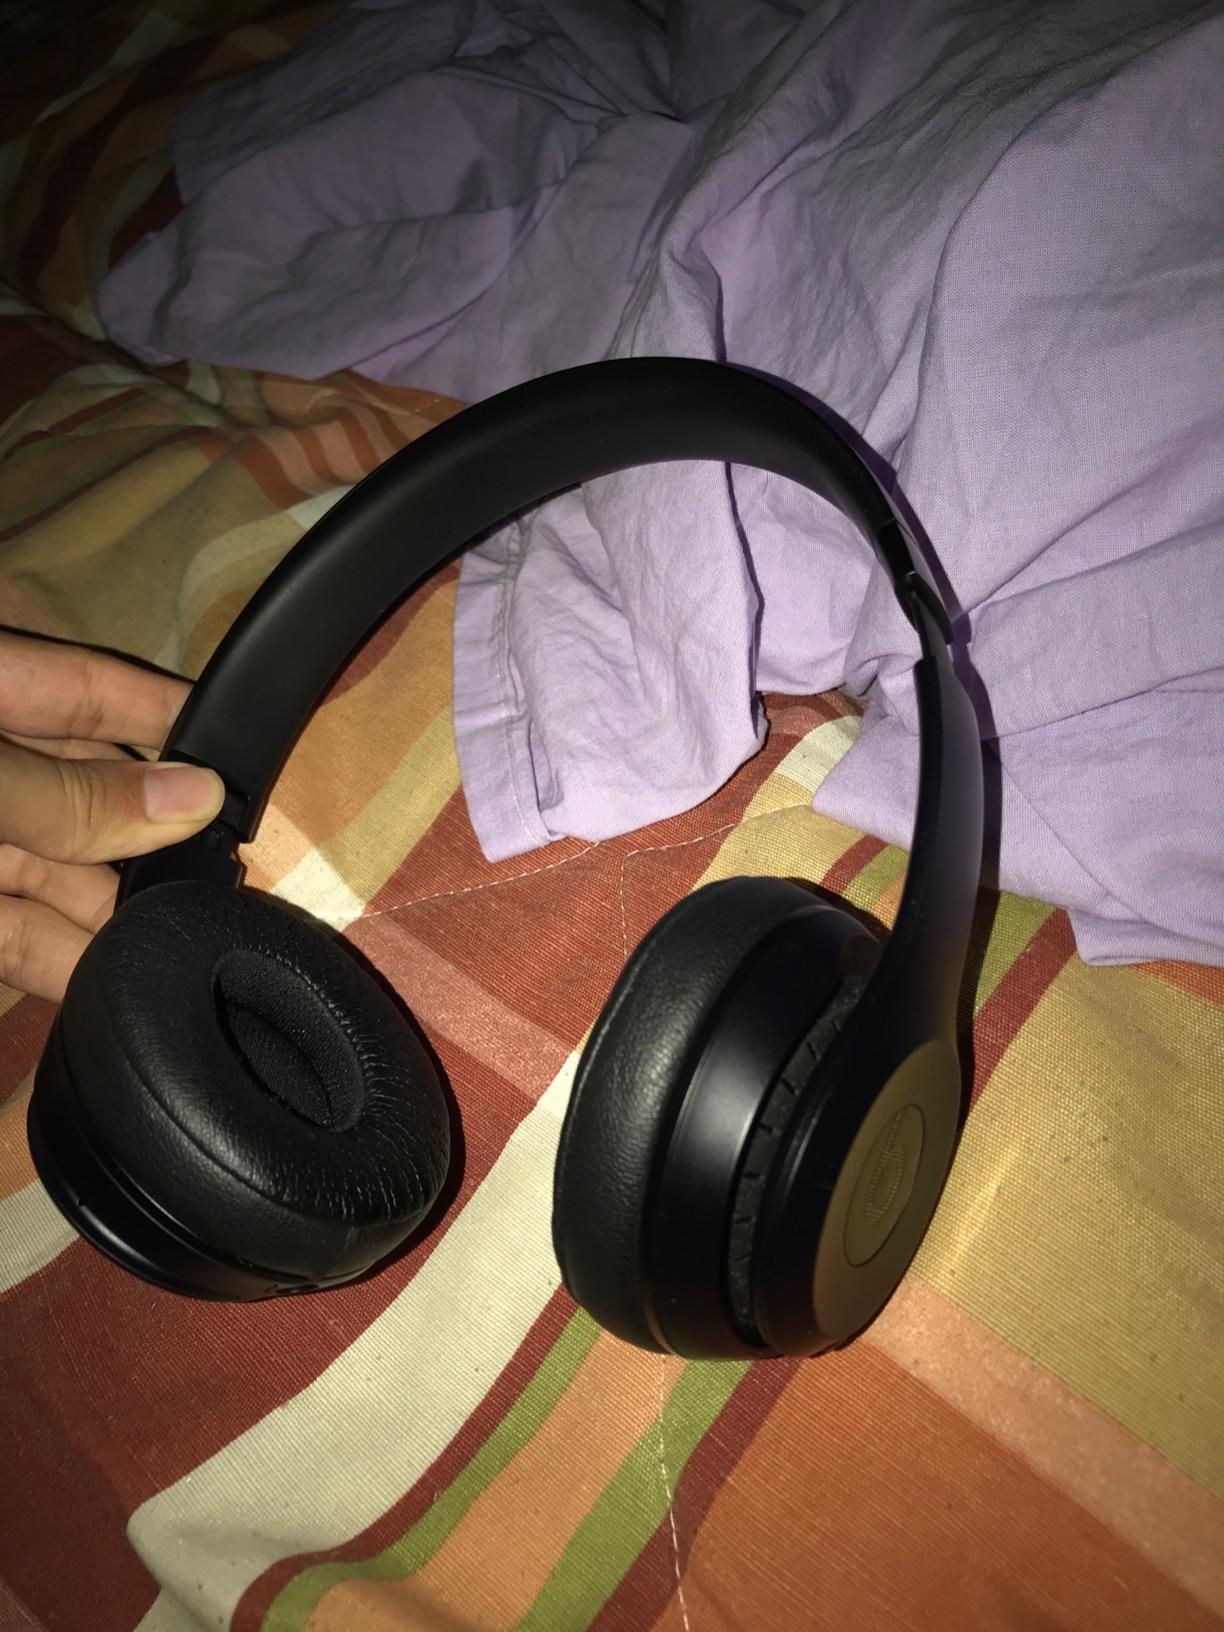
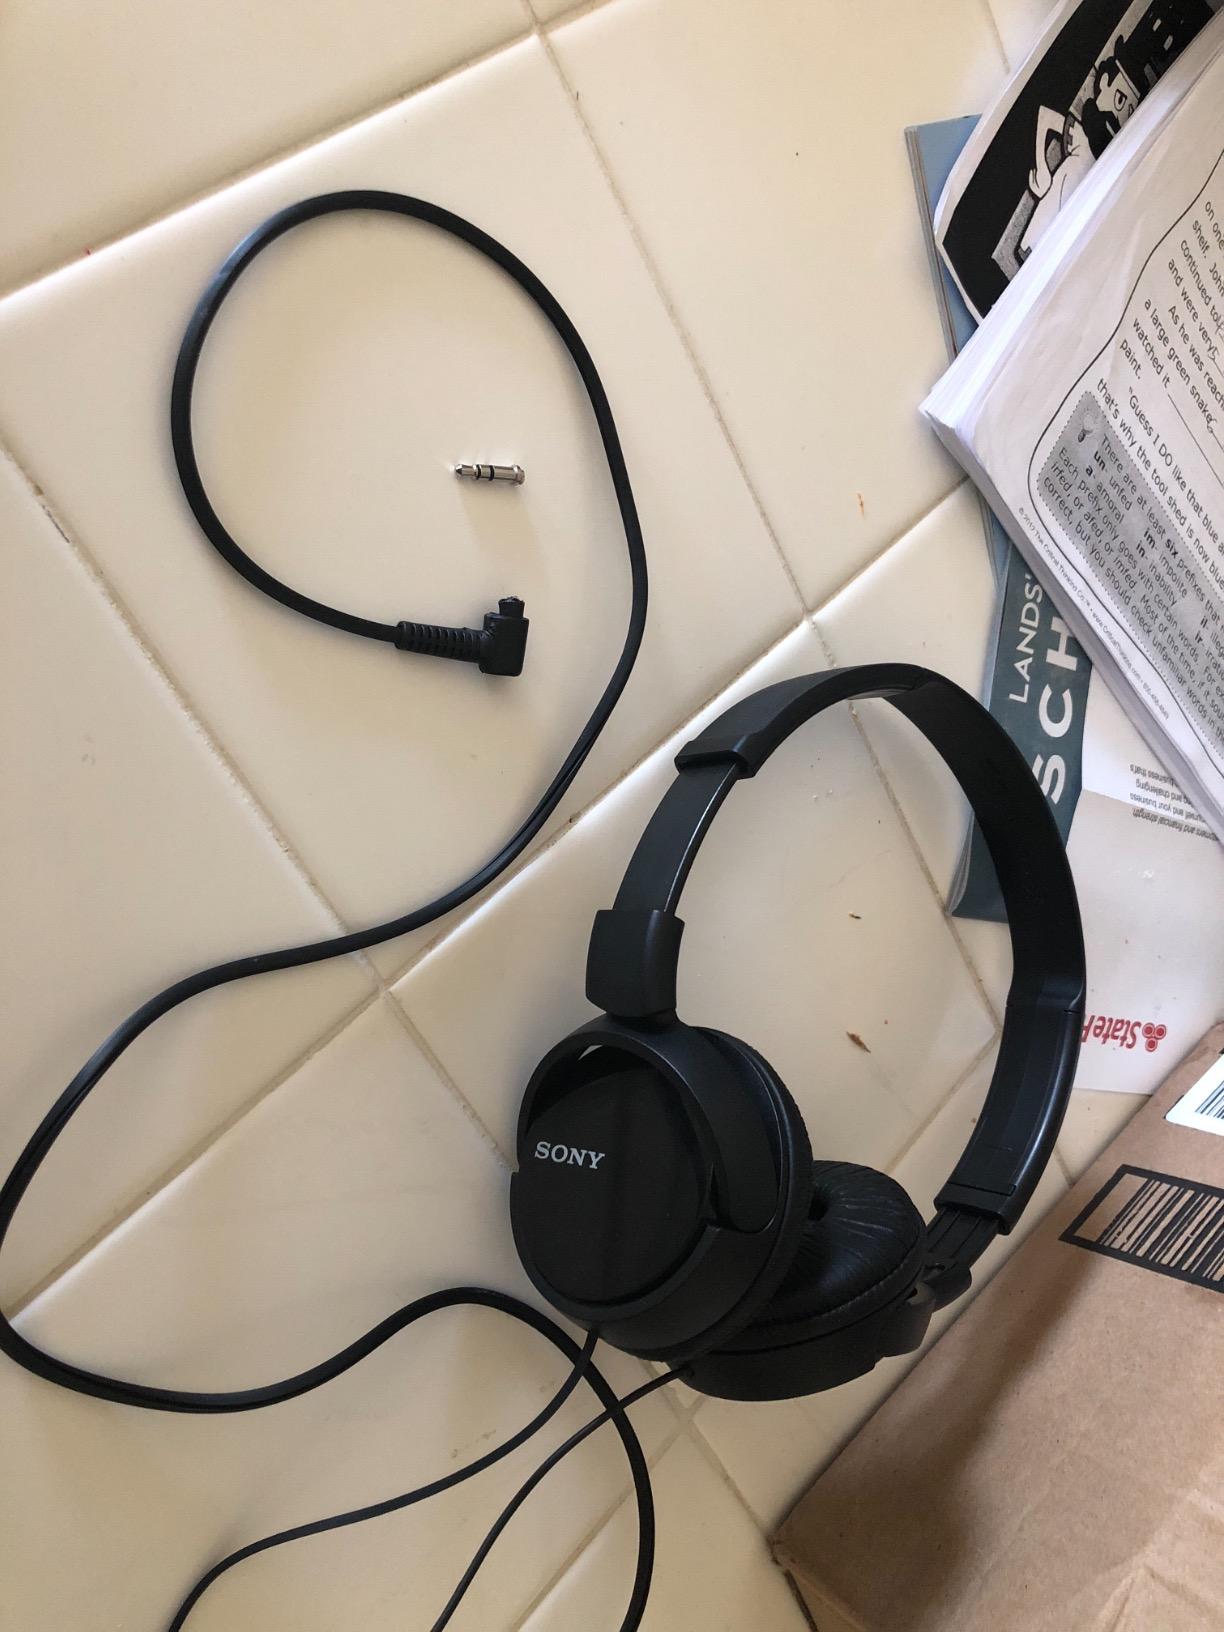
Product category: headphones
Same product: no